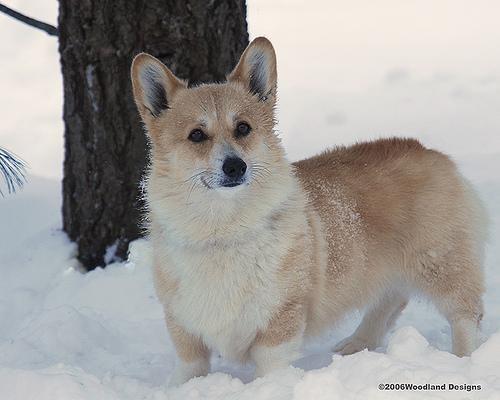
Pembroke